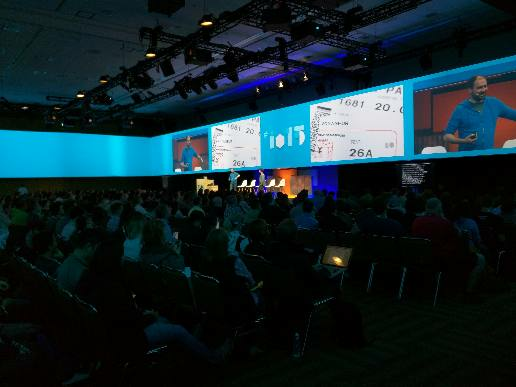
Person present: Yes